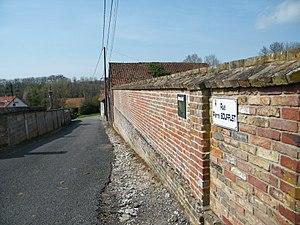
Bouillancourt-sous-Miannay, Somme, Fr, rue Soufflet
Moyenneville est une commune française située dans le département de la Somme, en région Hauts-de-France.